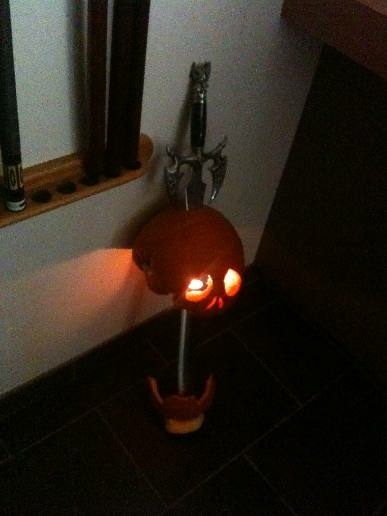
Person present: No